Charlie Pannam (footballer, born 1874)

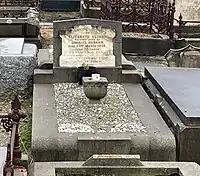
Pannam's grave at Melbourne General Cemetery

The son of a Greek immigrant father, Ioannis ("John") Pannam (1832–1899) and an Australian mother of Welsh descent, Anne Pannam (1841–1898), née Hughes, Charles Henry Pannam was born at Daylesford on 2 October 1874.